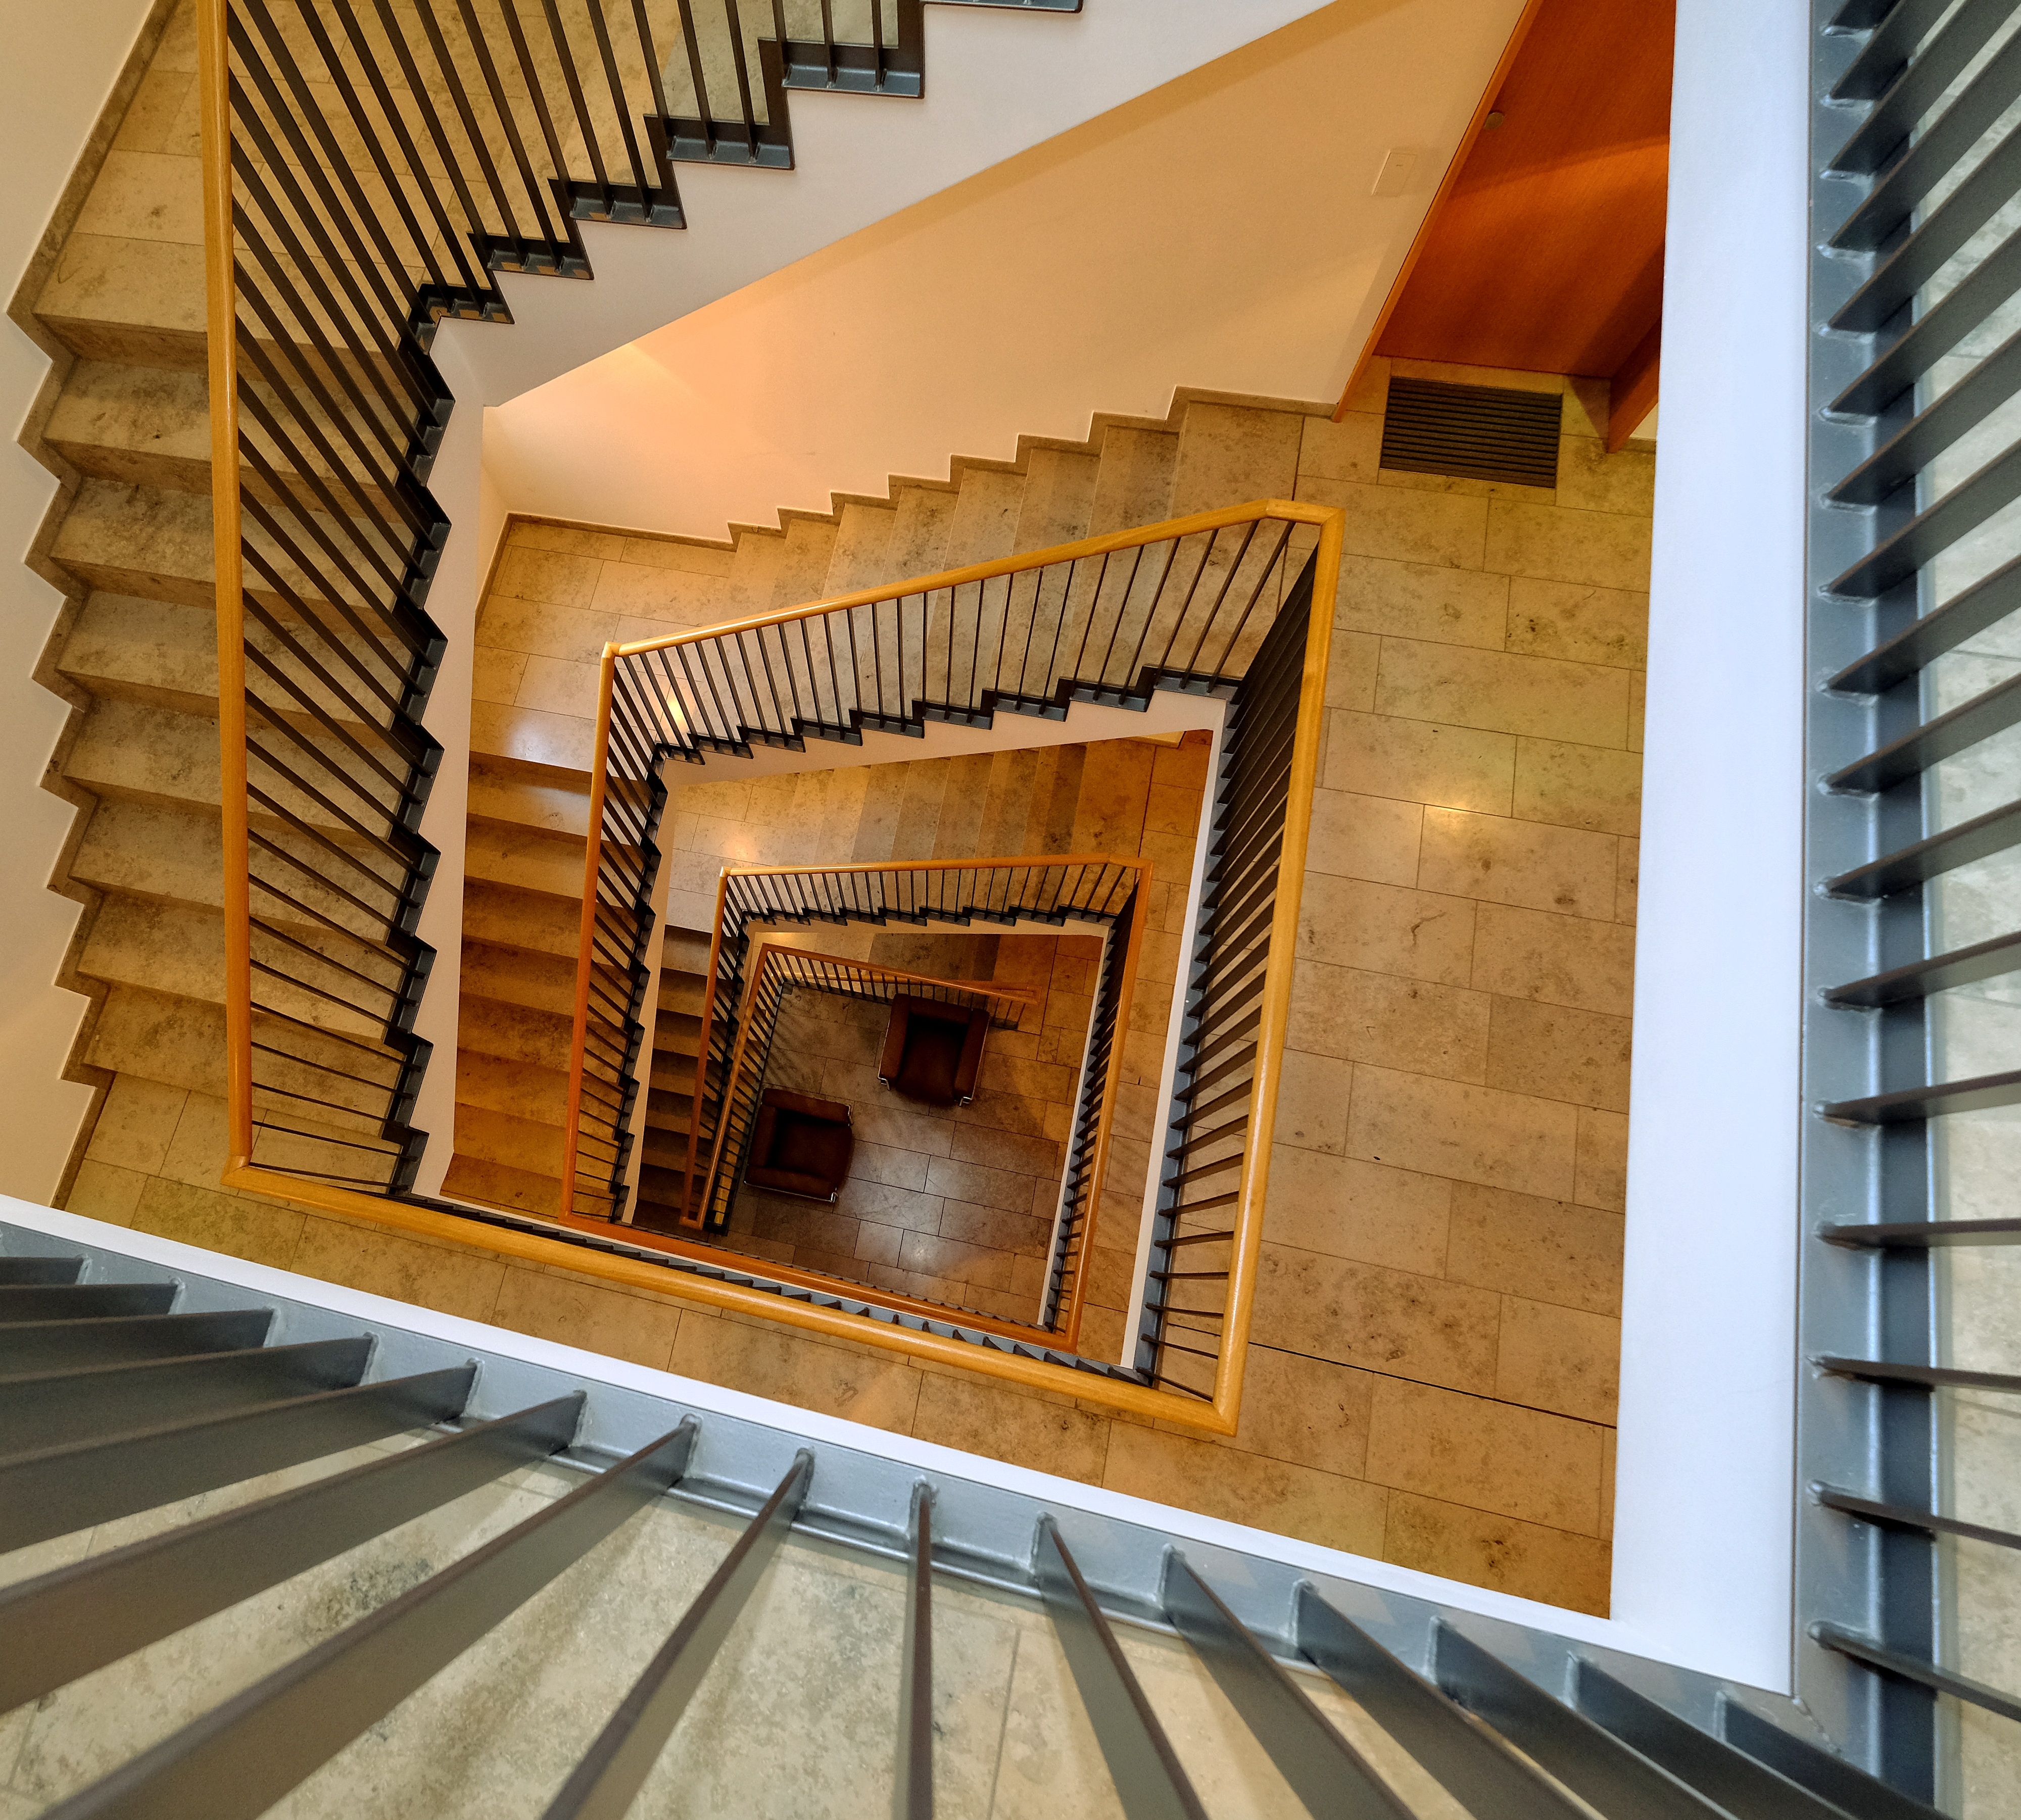
architecture, wood, house, window, building, home, staircase, balcony, railing, facade, professional, brick, lighting, interior design, stairs, upward, daylighting, window covering